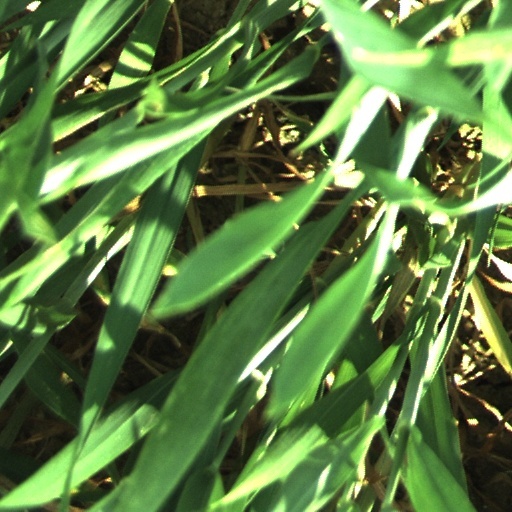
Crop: wheat